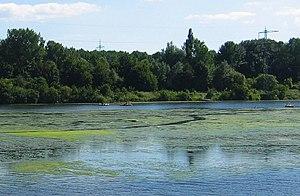
L’élodée de Nuttall est une plante aquatique, vivace, de la famille des Hydrocharitaceae, originaire d’Amérique du Nord.